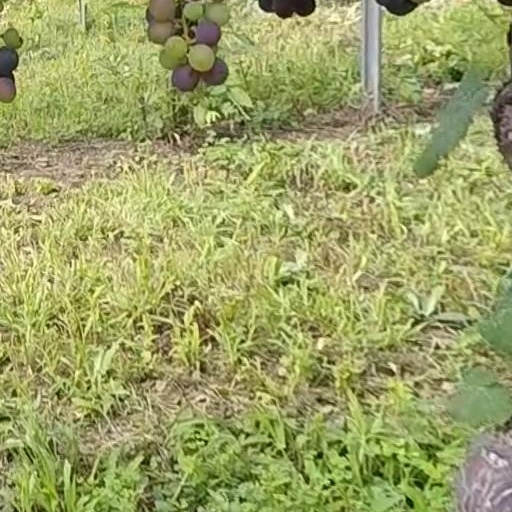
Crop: grape